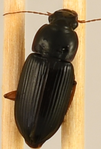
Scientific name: Harpalus pensylvanicus
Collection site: North Sterling NEON (STER), plot STER_029